Photography in Denmark

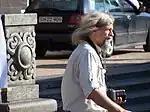
Jacob Holdt

The Danish Union of Press Photographers ("Pressefotografforbundet") is claimed to be the world's first national organization for newspaper photographers. It was founded in 1912 in Copenhagen by six press photographers. Today it has over 800 members.